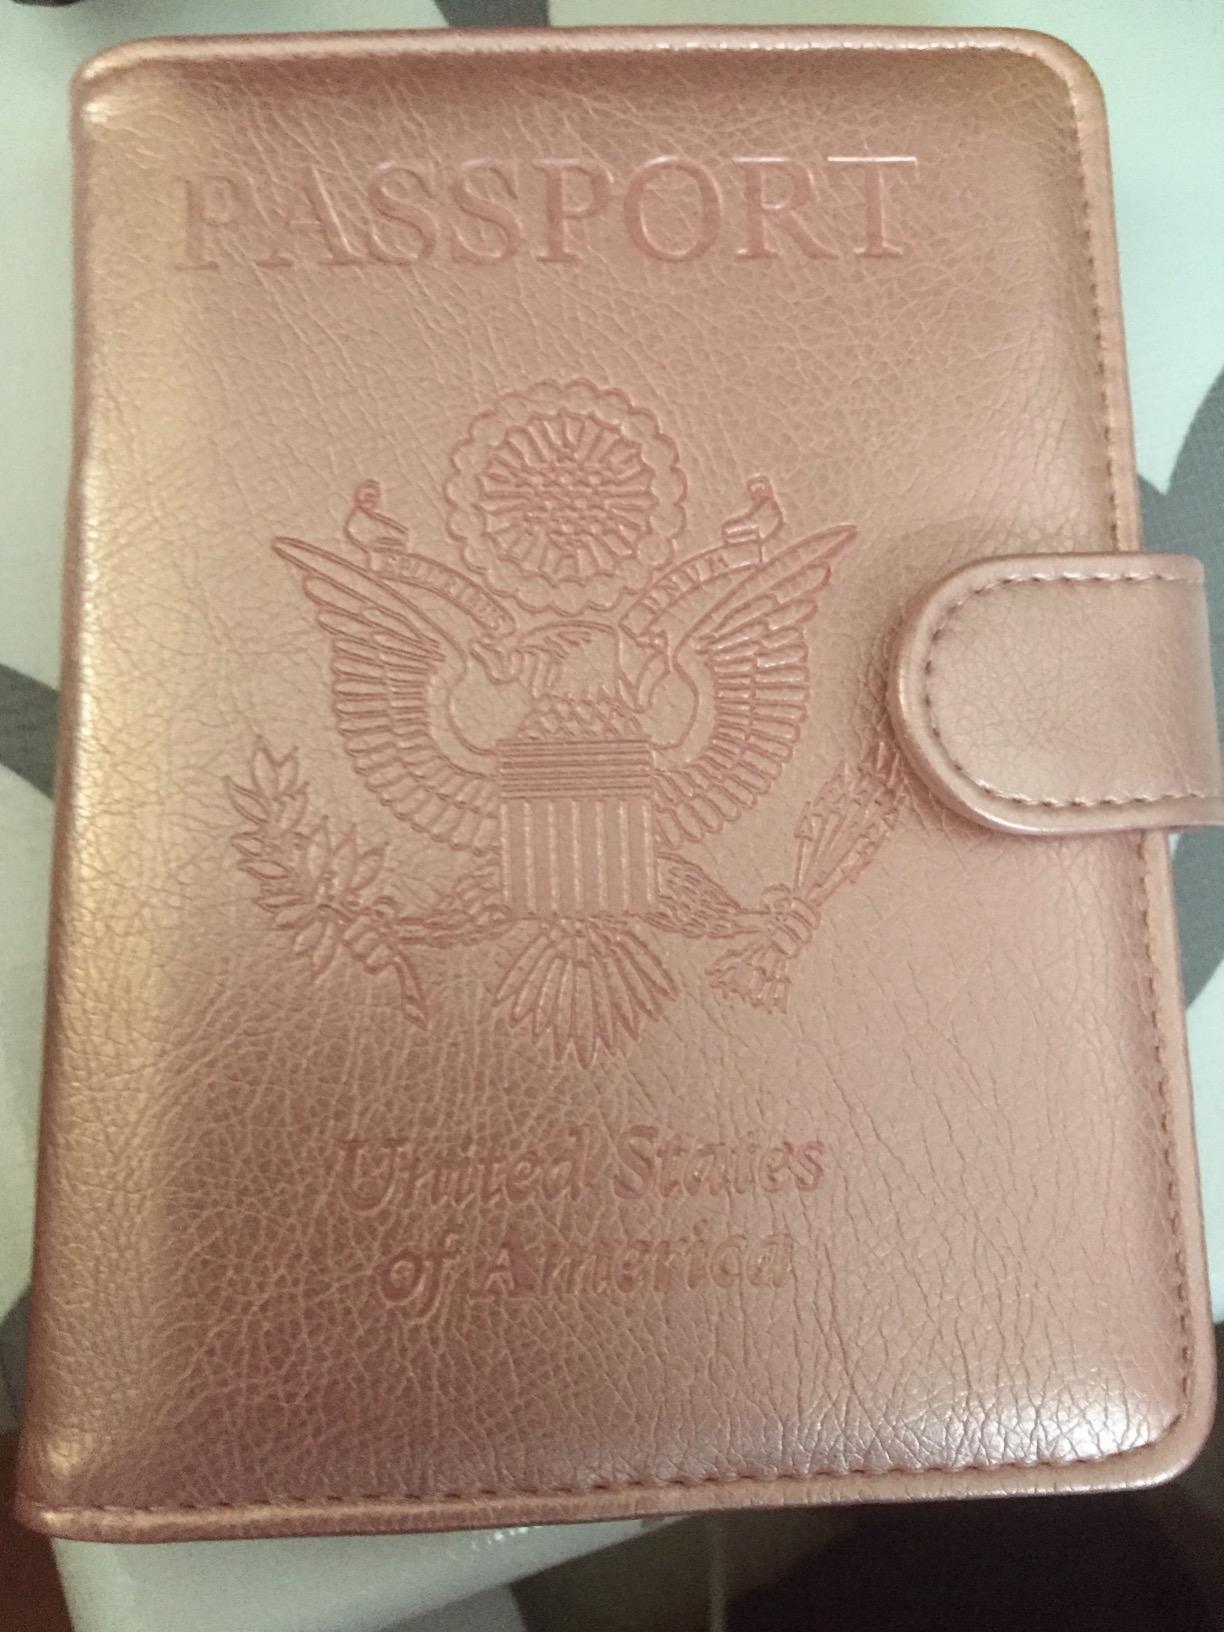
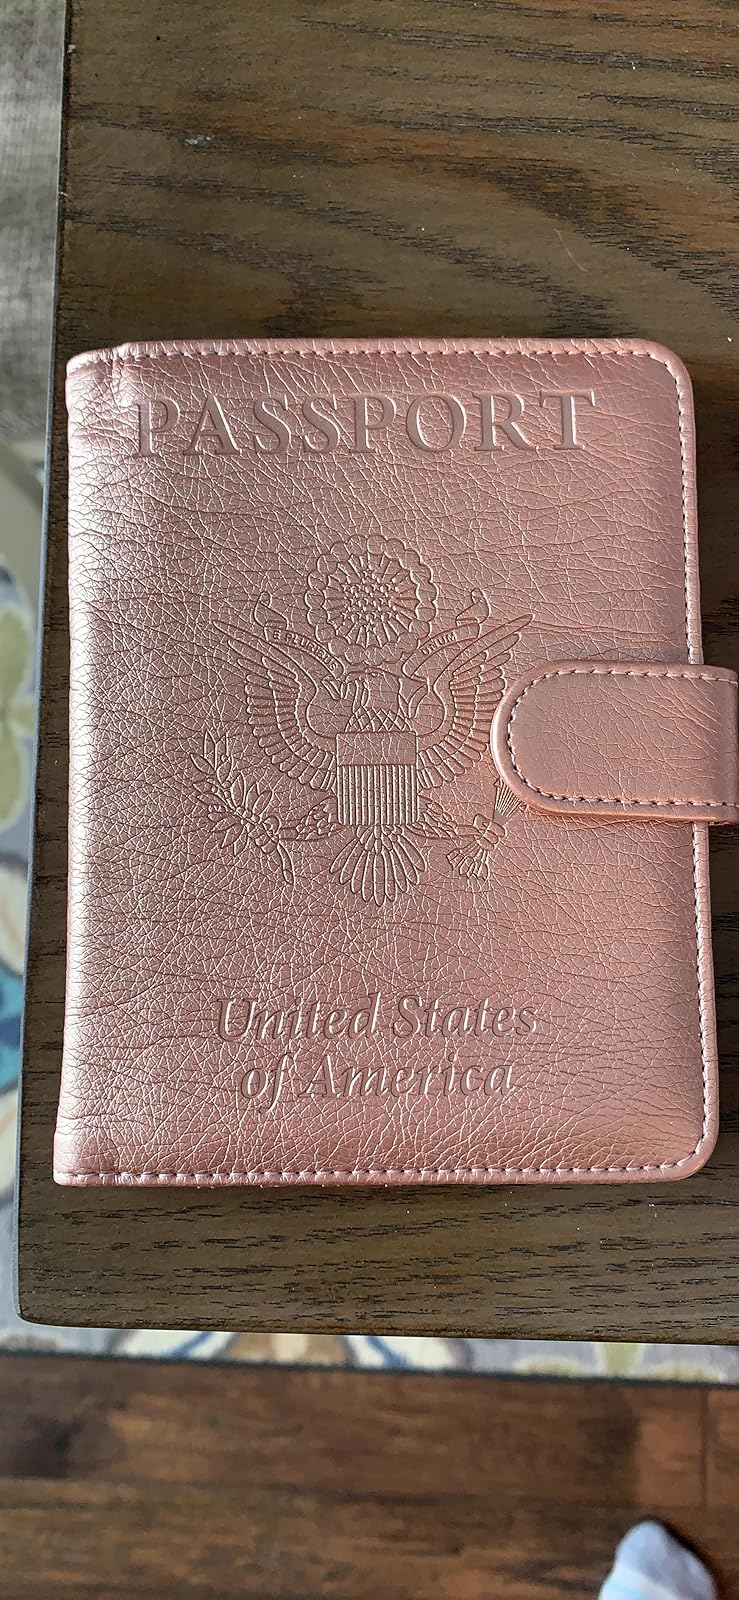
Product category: accessories_wallet
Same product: yes